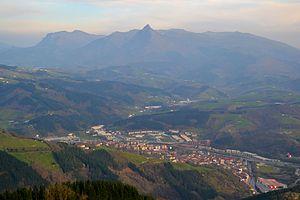
Ordizia en basque ou Villafranca de Ordicia en espagnol est une commune du Guipuscoa dans la communauté autonome du Pays basque en Espagne.